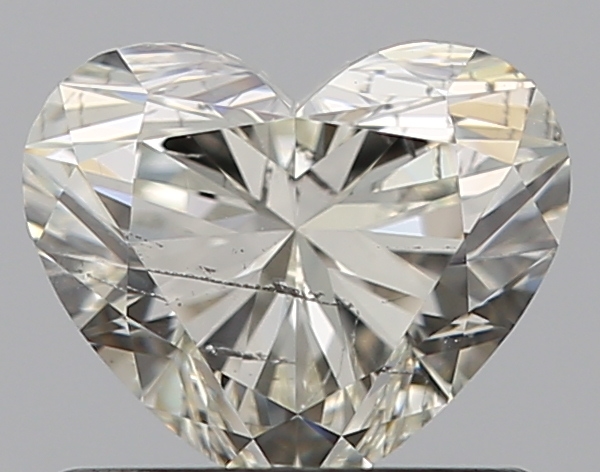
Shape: heart
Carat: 0.72
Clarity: SI2
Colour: K
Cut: EX
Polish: EX
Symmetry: EX
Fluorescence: N
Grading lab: GIA
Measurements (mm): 5.24 x 6.19 x 3.76